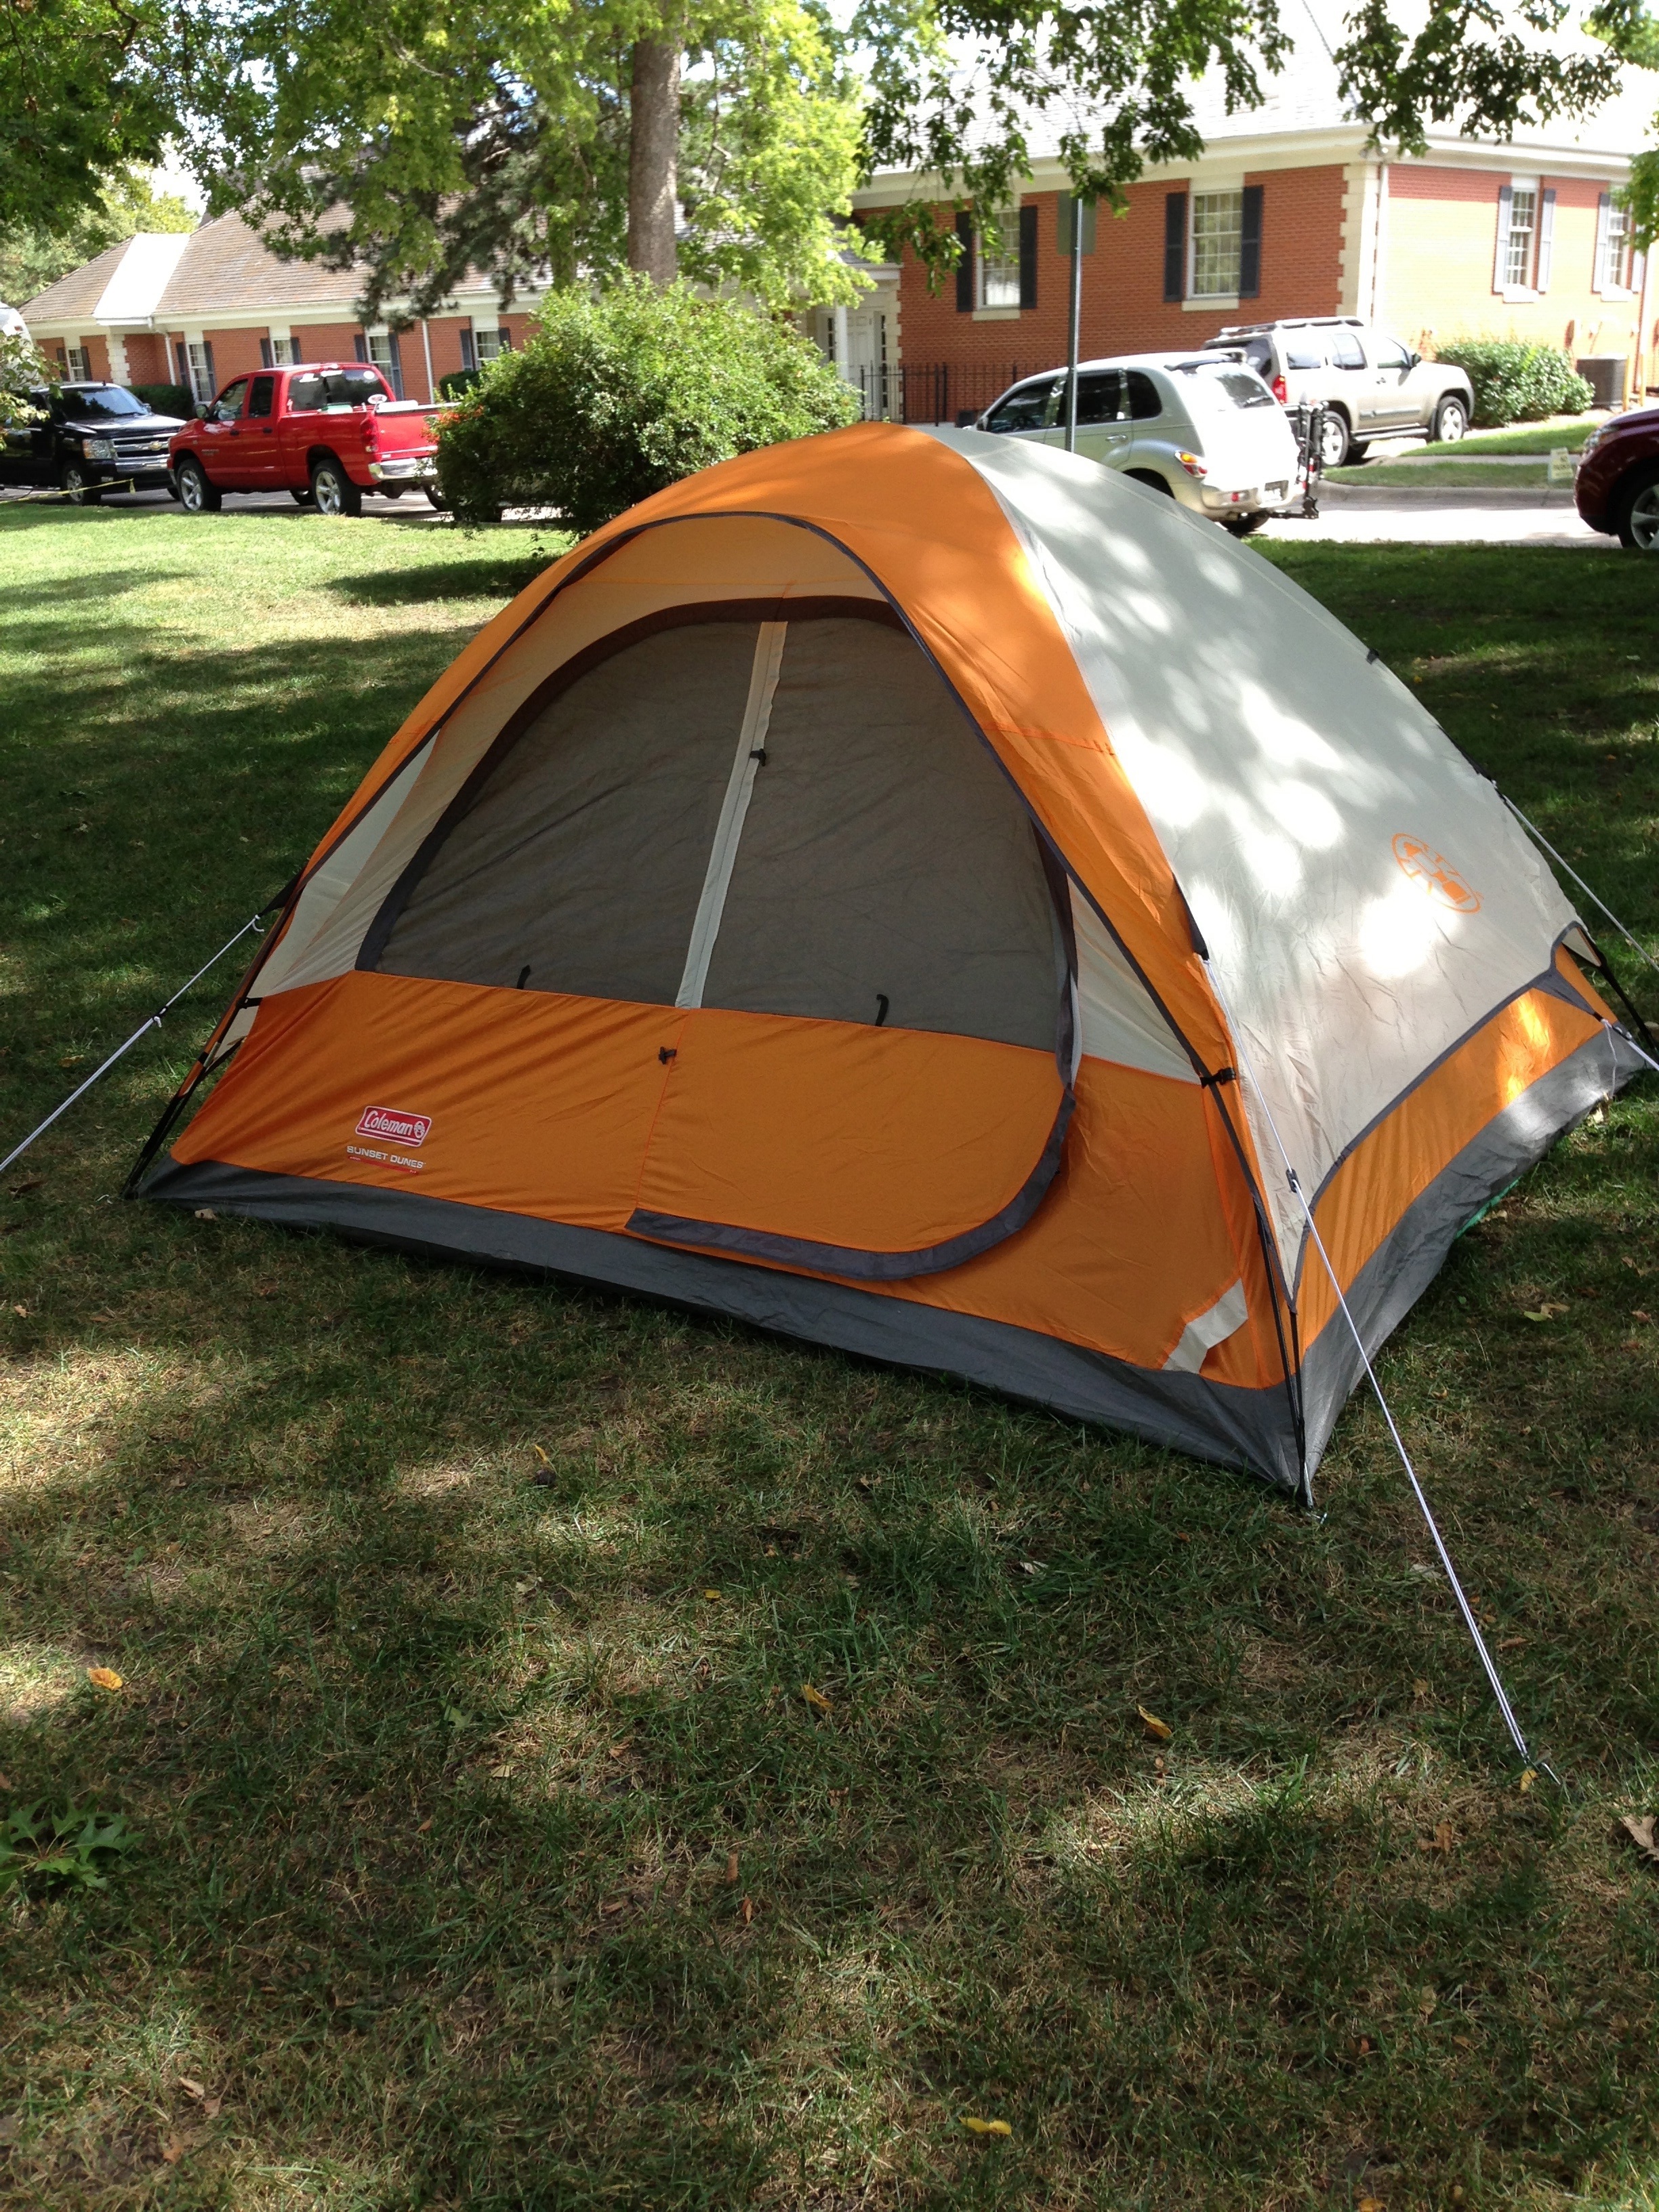
outdoor, wheel, park, camping, tent, camp